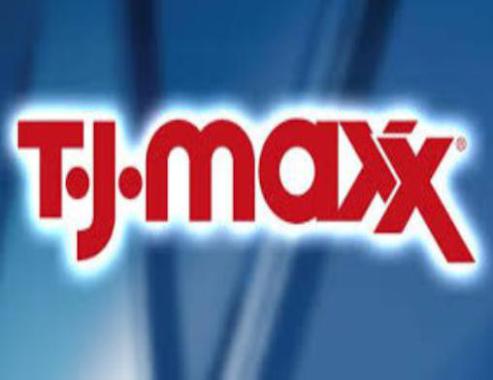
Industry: Others